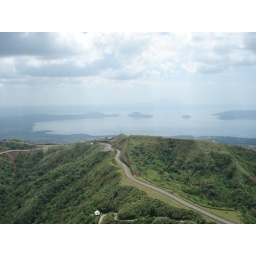
road in the sky